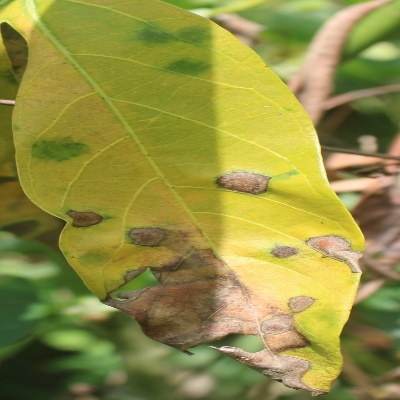
Crop: Cassava
Condition: bacterial blight